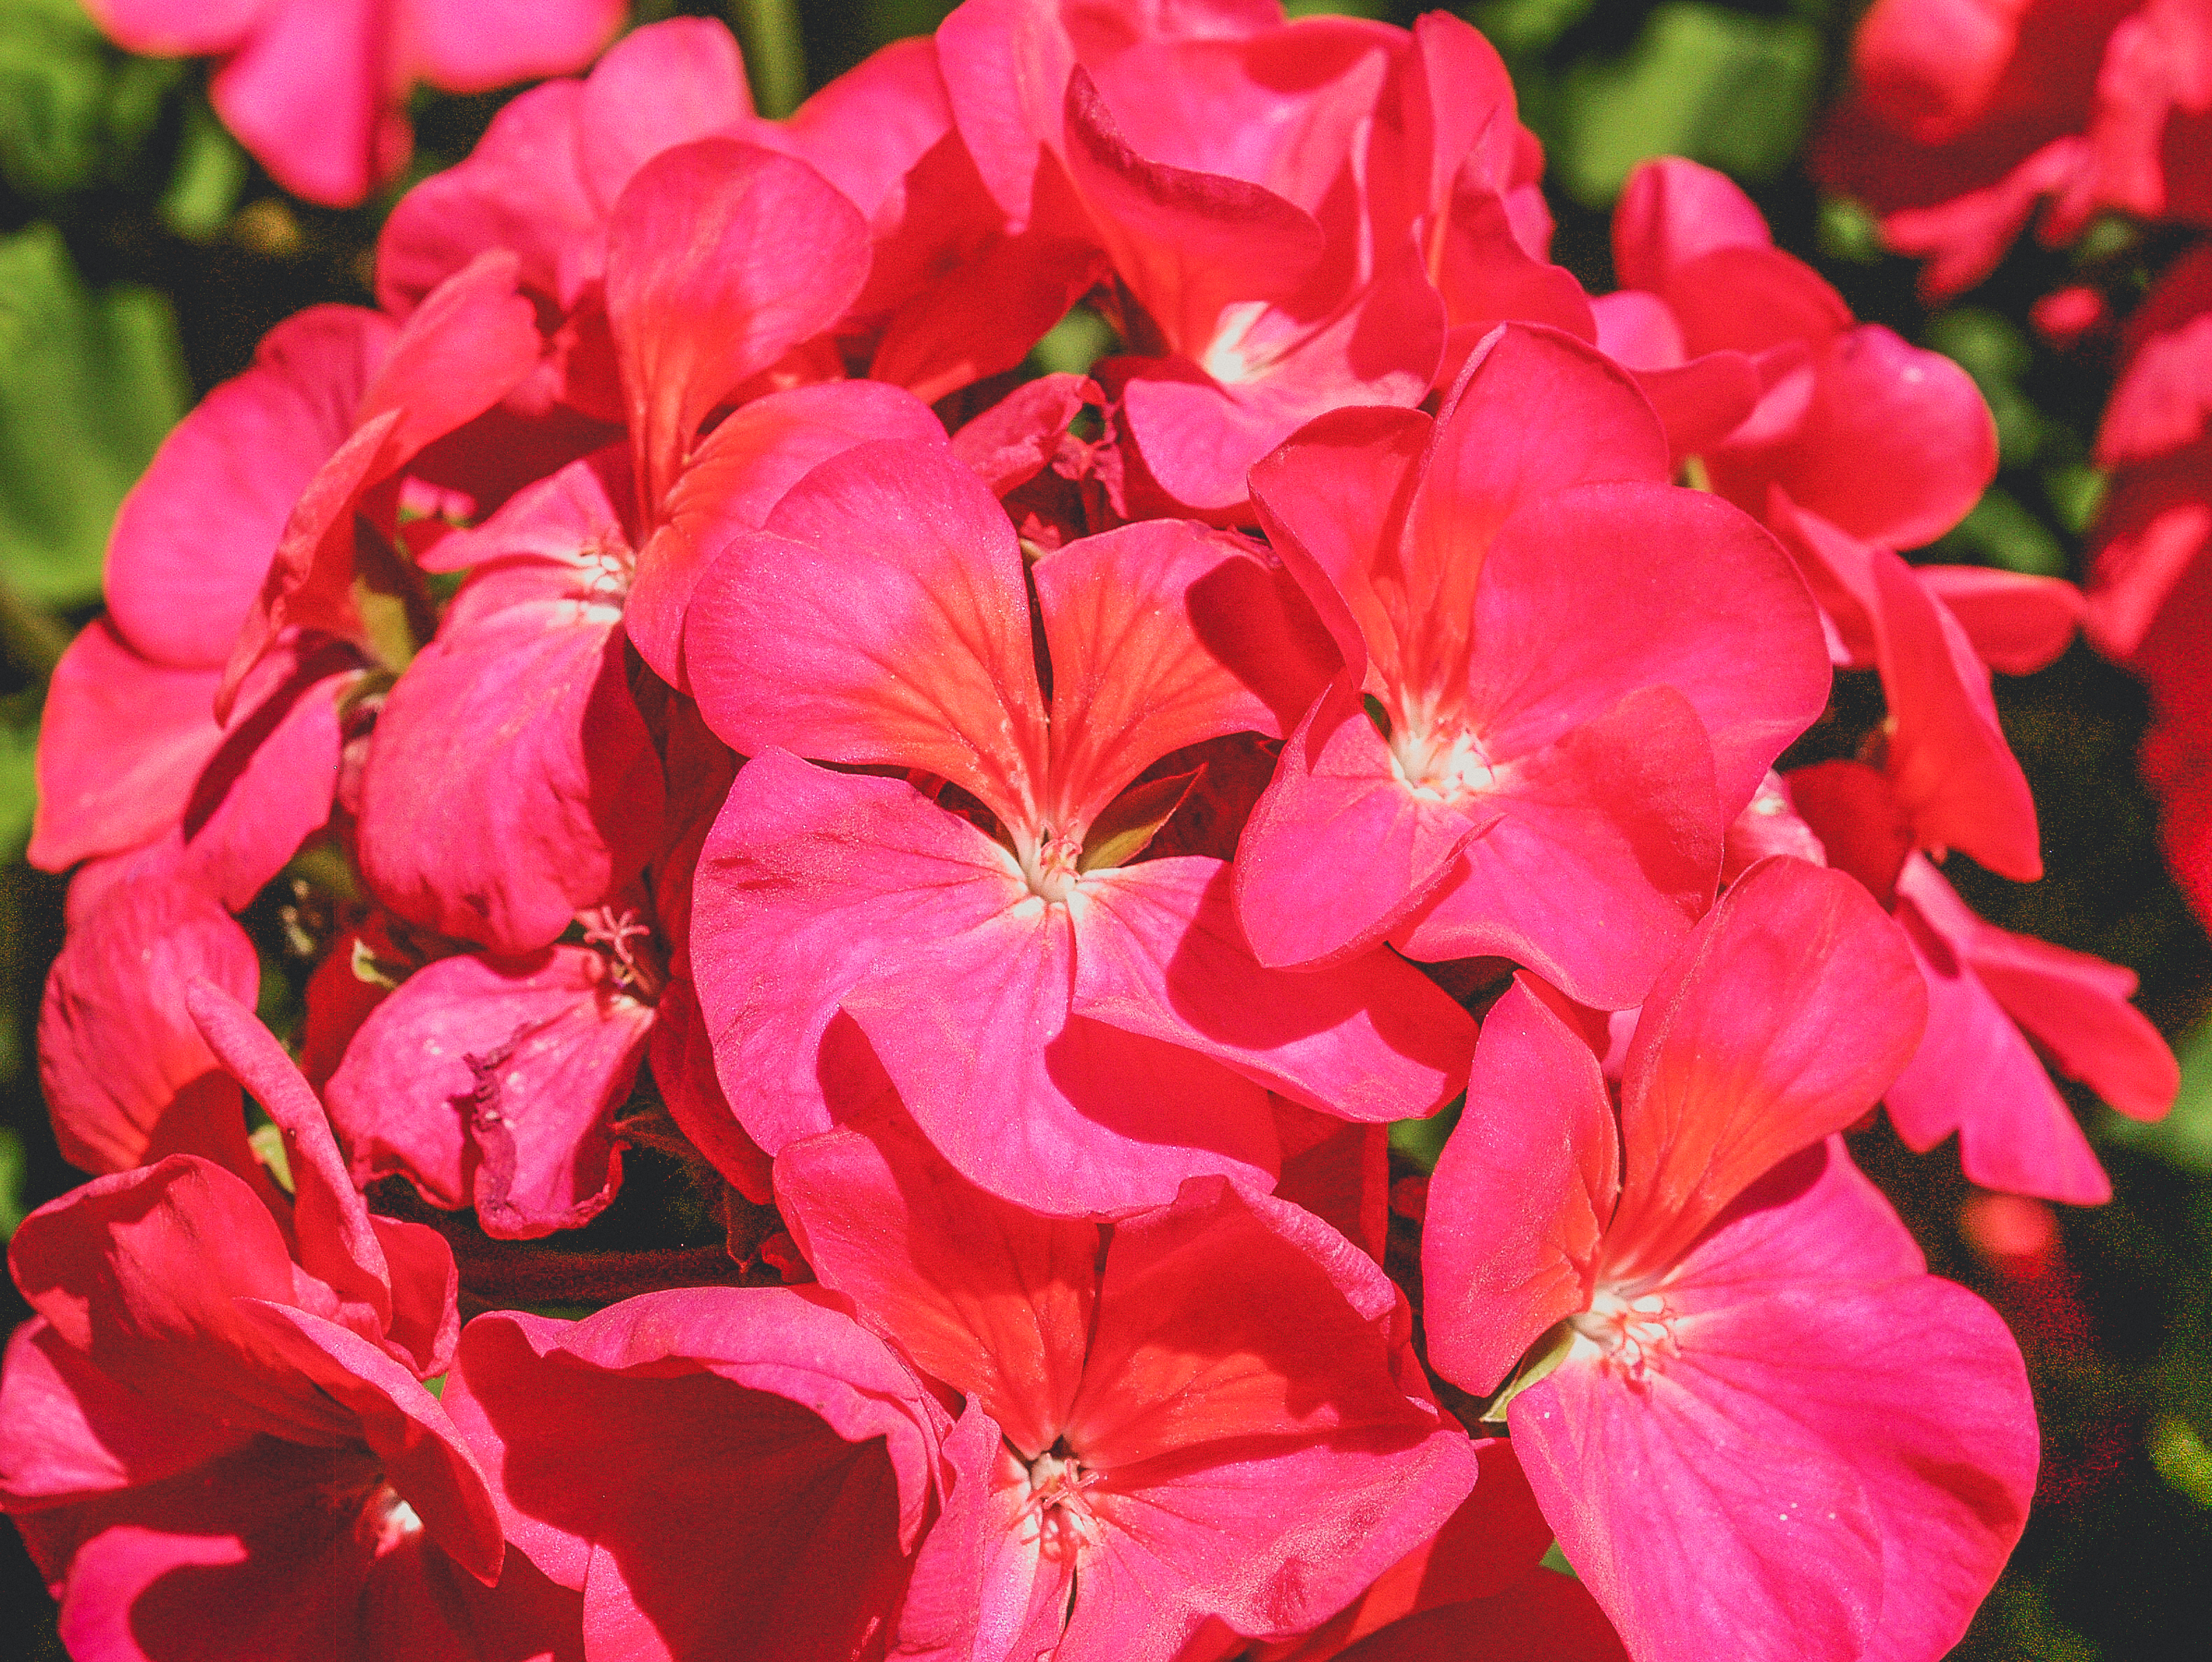
garden, nature, plant, flower, floral, green, colorful, flora, bloom, park, natural, blooming, blossom, purple, pink, grass, petal, beauty, field, fresh, background, gardening, beautiful, leaf, botany, pretty, growth, landscape, botanical, meadow, annual plant, geraniales, geranium, flowering plant, geraniaceae, shrub